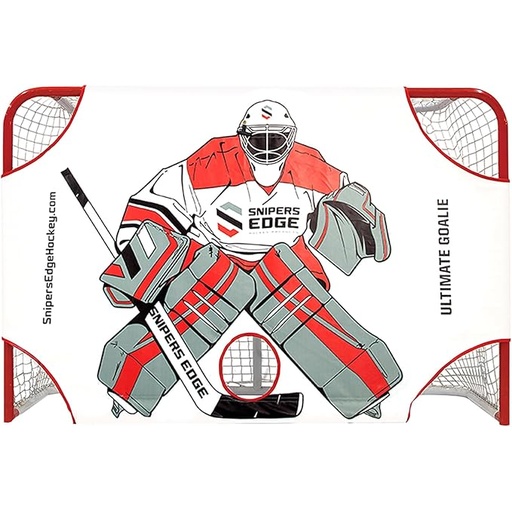
Snipers Edge Hockey - Ultimate Goalie Shooter Tutor - Fits Inside Goal - Long Lasting Durability with Its Impact Resistant Vinyl
About This ULTIMATE GOALIE SHOOTER TUTOR - This easy to assemble training tool is designed to help players focus on key target areas. The puck retrieval system makes it simple to use by yourself. DURABLE - The Ballistic Grade Nylon makes this product strong and long-lasting. It is easy to install and fits into any standard size goal. IMPROVE YOUR SHOTS - Using the Ultimate Goalie Shooter Tutor helps players perfect their accuracy using the challenging design with only 5 holes. GREAT FOR TRAINING - Hockey players of any skill can use this Ultimate Goalie. Pair it with Snipers Edge pucks and stick to build accuracy in your shots. HIGH QUALITY - Snipers Edge offers high-quality hockey training products that help athletes improve their skills.
Brand: SNIPERSEDGEHOCKEY
Category: Sporting Goods > Athletics > Figure Skating & Hockey > Figure Skating & Hockey Training Aids > Figure Skating & Hockey Shooting Targets